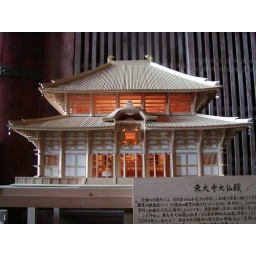
Model of the biggest wooden building in the world